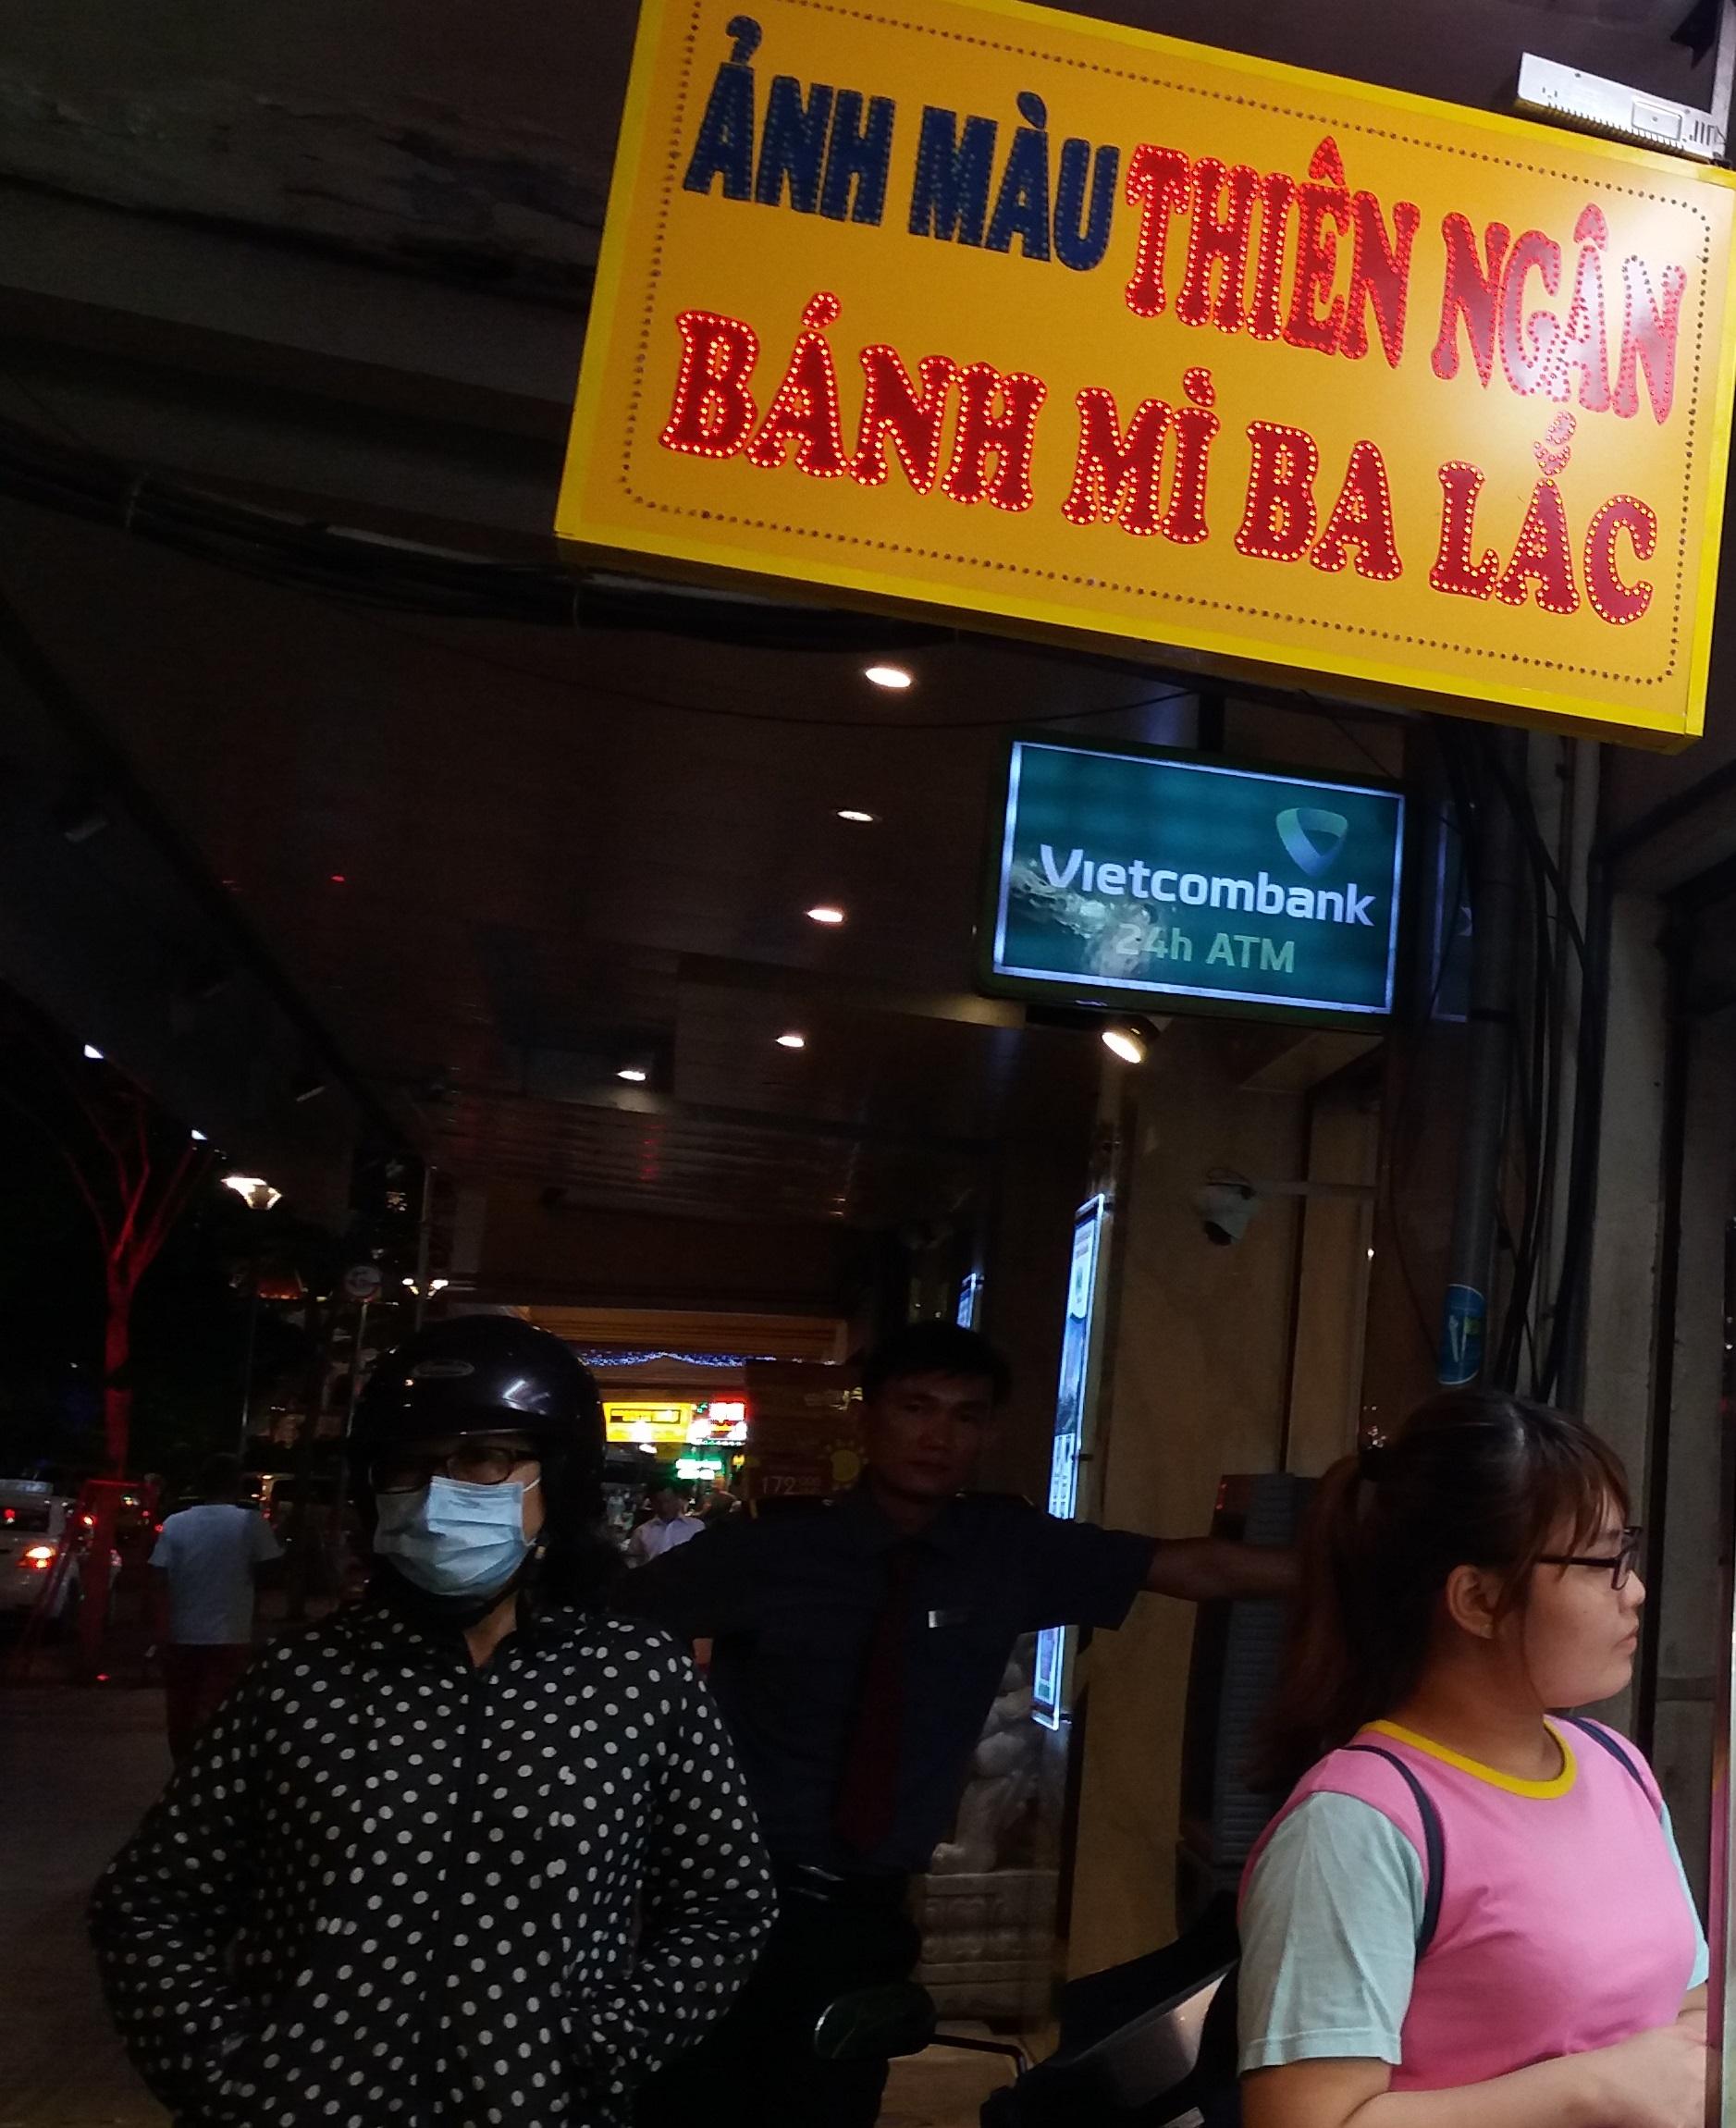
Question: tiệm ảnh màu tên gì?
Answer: tên thiên ngân